River Street Bridge (Charles River)

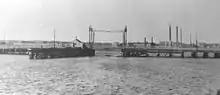
The old Cambridge Street Bridge in 1910. This bridge was demolished to make way for the current bridge.

The original bridge at the site, a wooden drawbridge, was built in 1810. The bridge was built in response to the 1793 construction of the West Boston Bridge (at the site of the current Longfellow Bridge), because the two bridges together greatly shortened the route from Boston to Cambridge, which previously had to take a highway around the Back Bay through Roxbury.